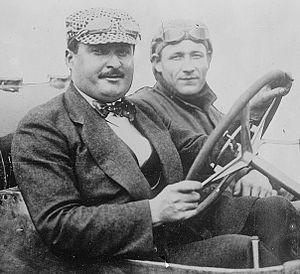
Albert Guyot, né le 25 décembre 1881 à Saint-Jean-de-Braye et mort le 24 mai 1947 à Neuilly-sur-Seine, est un pilote automobile français.